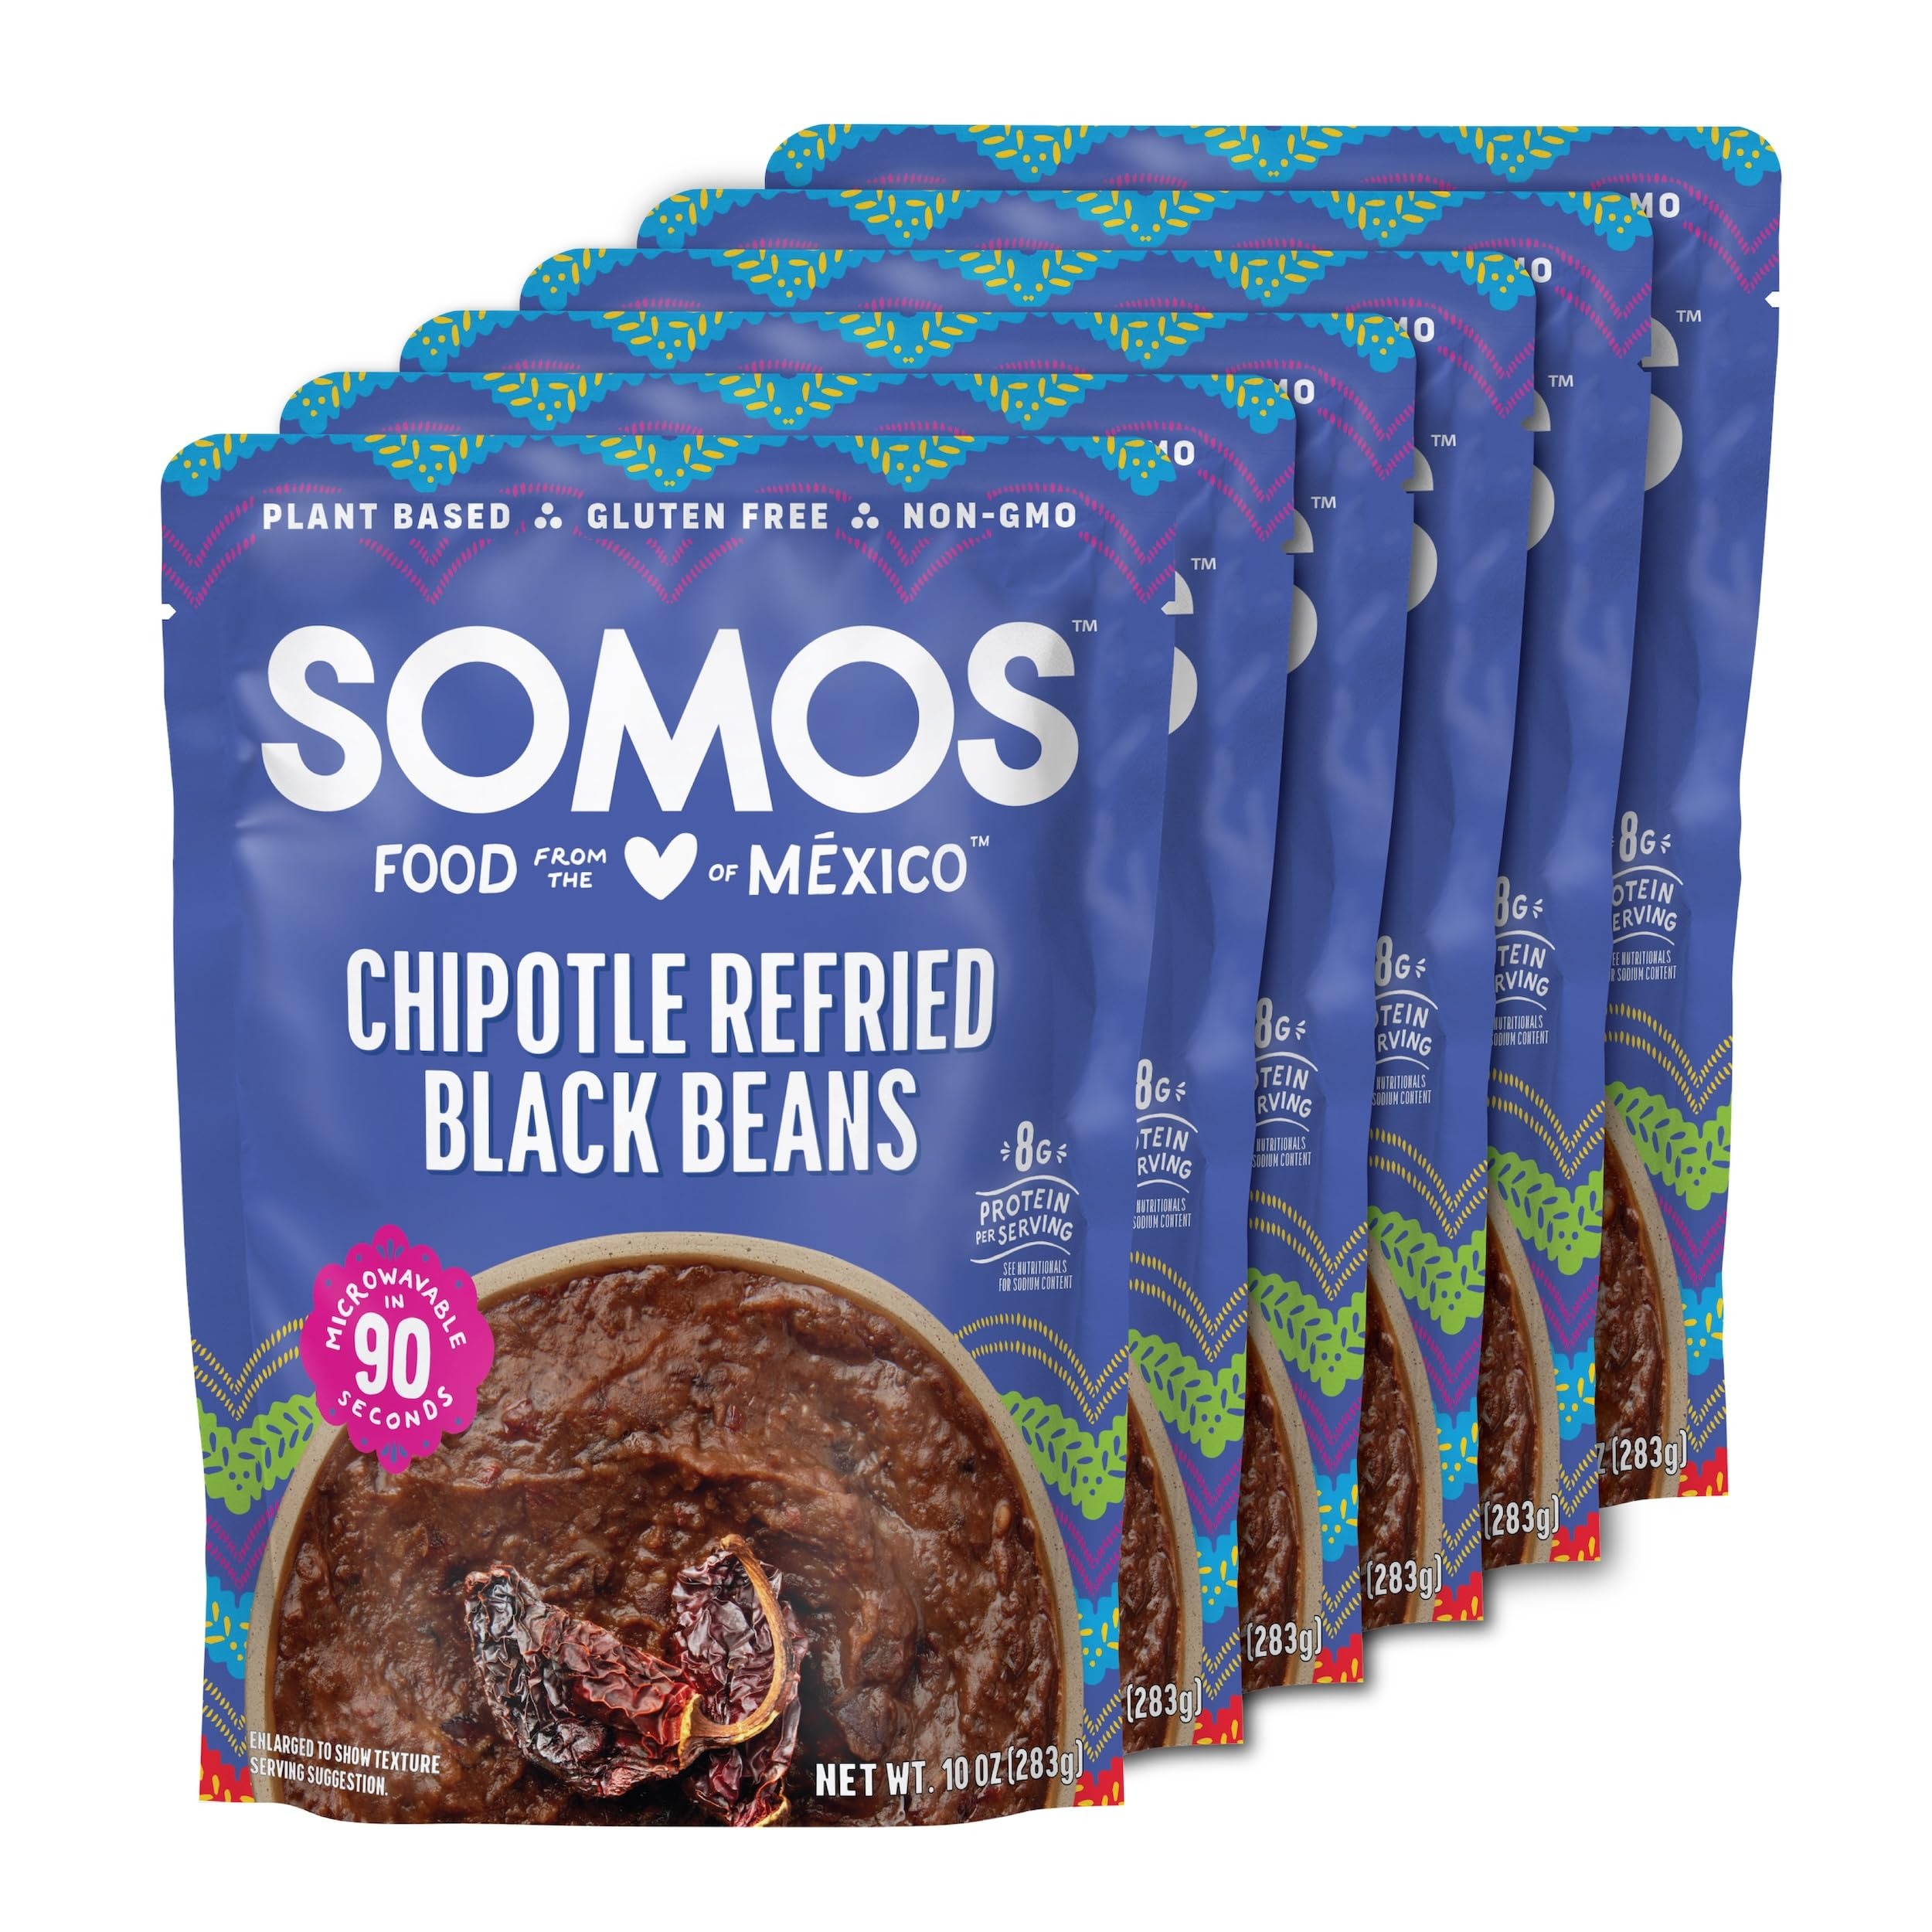
Item Name: SOMOS Chipotle Refried Black Beans - Gluten Free, Non-GMO, Vegan & Microwavable Meals Ready to Eat - Delicious, Healthy & Convenient - Perfect for Burrito Bowls, Tostadas & More | 10 oz (Pack of 6)
Bullet Point 1: Convenient Meal Solution: SOMOS Chipotle Refried Black Beans offer an incredibly convenient meal solution. Each 10oz microwavable pouch is designed to serve 2 people, making it perfect for a quick and satisfying meal. With a cooking time of just 90 seconds, you can enjoy a delicious, hassle-free dinner without the long wait.
Bullet Point 2: Flavorful Chipotle Infusion: Our refried black beans are a culinary masterpiece, slow-cooked to perfection with a blend of mild and smoky chipotle peppers and authentic spices. This infusion of flavors creates a taste that's not just delicious, but also reminiscent of the cherished family recipes you grew up with.
Bullet Point 3: Versatile Culinary Delight: The versatility of our Chipotle Refried Beans knows no bounds. Whether you're spreading them on tacos, layering them on tostadas, using them as a flavorful topping for your burrito bowl, or simply enjoying them as a dip by themselves, these black beans add an explosion of flavor to every dish.
Bullet Point 4: Health-Conscious Choice: At SOMOS, we're committed to delivering a product that aligns with your dietary preferences. Our vegan refried beans are proudly plant-based, gluten free, non-GMO, and BPA-free. You can indulge in these beans refried with peace of mind, knowing they meet your health-conscious criteria.
Bullet Point 5: Homestyle Nostalgia: SOMOS brings you a taste of home with our black refried beans. These mexican beans have that unique and authentic flavor that's just like the homemade dishes your mom used to prepare. Enjoy a quick side dish that's rich in homestyle nostalgia and proudly shares the culinary traditions of Mexico. Don't miss out – click "Add to Cart" and let the fiesta begin!
Value: 60.0
Unit: Ounce

Price: 4.075